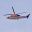
Label: ambulance